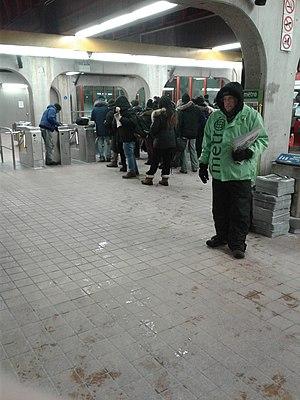
Station Angrignon du métro de Montréal